Cartogram

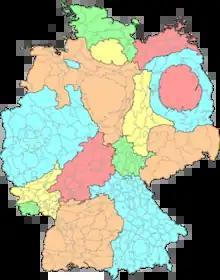
Cartogram of Germany, with the states and districts resized according to population

The area cartogram is by far the most common form; it scales a set of region features, usually administrative districts such as counties or countries, such that the area of each district is directly proportional to a given variable. Usually this variable represents the total count or amount of something, such as total population, gross domestic product, or the number of retail outlets of a given brand or type. Other strictly positive ratio variables can also be used, such as GDP per capita or birth rate, but these can sometimes produce misleading results because of the natural tendency to interpret size as total amount. Of these, total population is probably the most common variable, sometimes called an "isodemographic map".